Tug of war at the 1981 World Games

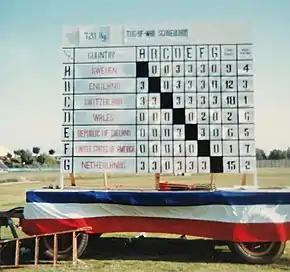
720 kg tug of war final scoreboard at World Games I

Other known individual participants: SWE – Erik Johansson; USA – Tom Naatz